Bodily mutilation in film

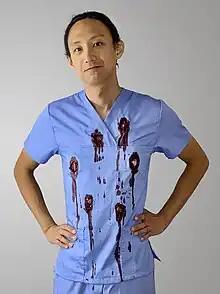
An actor wearing a dead-character costume to represent the aftermath of a gunshot wound stunt, featuring bullet holes and fake blood packets blown open by squibs.

Known as the King of Splatter (Rickett 2000), Tom Savini has quite a reputation for his work in horror movies much of which has included severe bodily mutilation in many circumstances. According to Anthony Timpone in his book "Men, Makeup, and Monsters", Savini started his career young. Earlier makeup artists provided him with inspiration. “Lon Chaney became a hero,” he said. Drafted into the military during the Vietnam War, he became a combat photographer. He would practice his craft on the men he was with, but also got a taste of true gore. “I’ve seen the real stuff.” While in Vietnam, Savini saw many gruesome sights including bodies in rigor mortis and even a severed arm. This may have provided him with material he would later use in his movies. And he did use gore and violence in his movies. Perhaps this is stated best by Timpone.